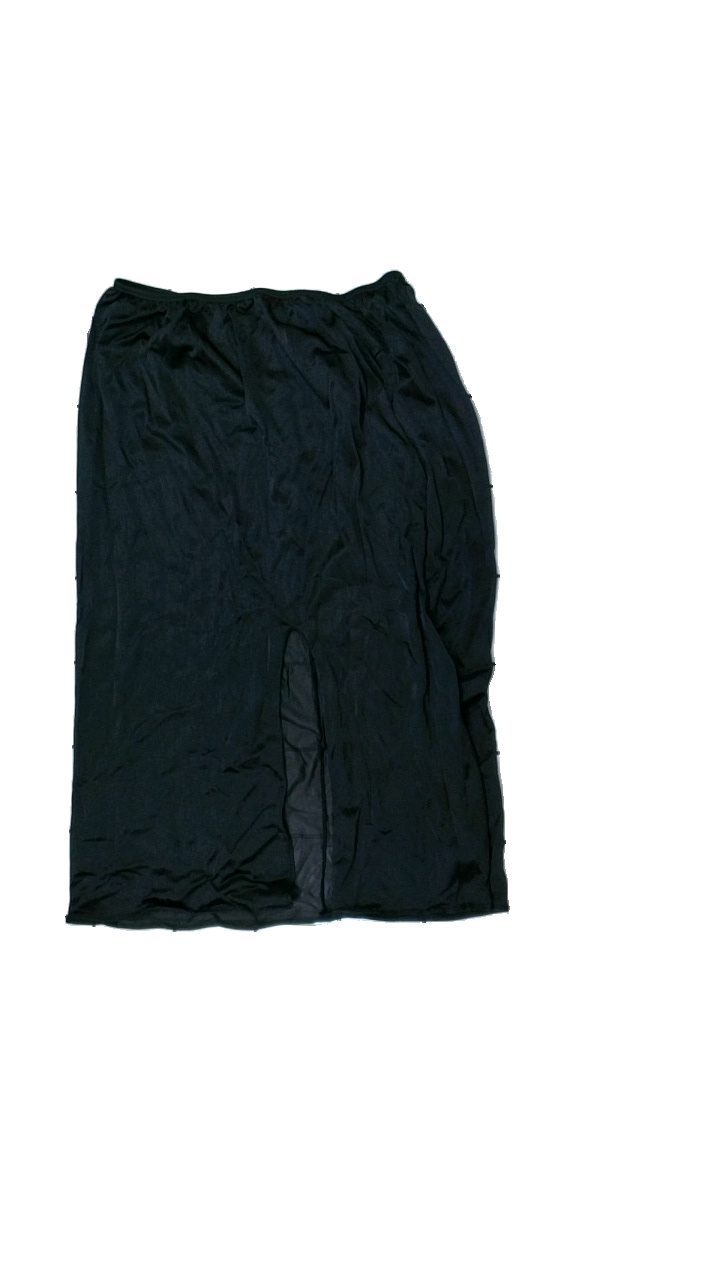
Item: Skirt (Ladies)
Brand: Trofé
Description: svart kjol med slits fram
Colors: Black
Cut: Regular
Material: ?
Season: All
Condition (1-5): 5
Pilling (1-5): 5
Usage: Reuse
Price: <50